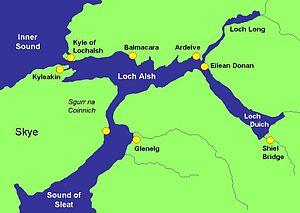
Le loch Alsh, en gaélique écossais Loch Aillse, est un loch maritime d'Écosse, dans le Nord-Ouest du Royaume-Uni. Orienté est-ouest, il nait de la réunion des lochs Duich et Long dans les Highlands. Il est connecté à l'ouest à The Minch par l'intermédiaire du Détroit Intérieur et au sud à la mer des Hébrides, les deux étant séparés par l'île de Skye. La longueur du Loch est d'environ 12 kilomètres depuis le village de Kyle of Lochalsh qui se trouve sur ses rives à proximité de l'île de Skye, jusqu'à Ardelve.
Le loch Long est un loch maritime d'Écosse, dans le Nord-Ouest du Royaume-Uni. Orienté nord-est-sud-ouest, il est entouré par les Highlands et communique avec le loch Alsh formé de la réunion du loch Long et du loch Duich. À son extrémité sud-ouest, il est traversé par un pont emprunté par la route A87 juste après le village de Dornie situé sur son rivage oriental.